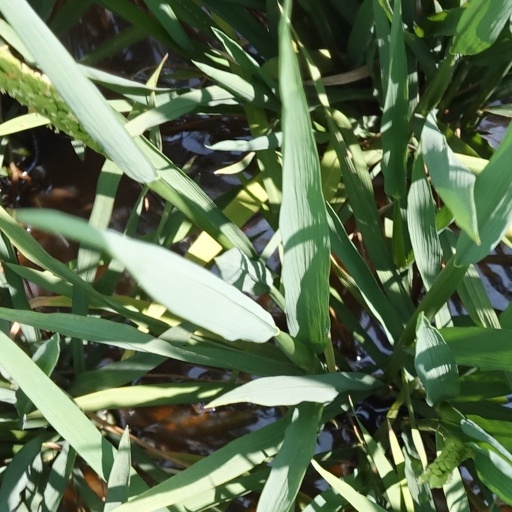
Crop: rice